Mormon missionary

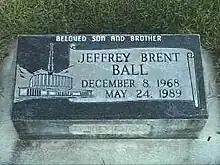
Headstone of a missionary that was murdered by the Zarate Willka Armed Forces of Liberation while serving in Bolivia.

Although rare, missionaries have been the victims of violence. In 1974, two young-adult male missionaries were murdered in Austin, Texas, by Robert Elmer Kleason. In 1977, the case of a Mormon missionary who said he was abducted and raped by a woman was covered extensively by newspapers in Britain, being dubbed the Mormon sex in chains case. In 1979, two senior sister missionaries were murdered in Berkeley County, South Carolina and one was raped. In 1989, the Zarate Willka Armed Forces of Liberation killed two American missionaries in Bolivia. From 1999 to 2006, three LDS missionaries were murdered worldwide, while 22 died in accidents of some sort. In 2008, three men from Port Shepstone, South Africa were convicted of raping and robbing two female LDS missionaries in June 2006.